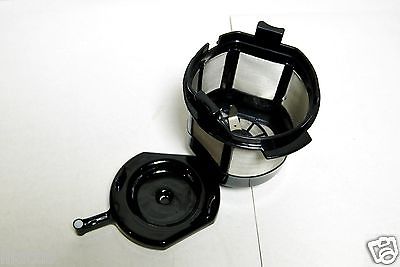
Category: coffee maker